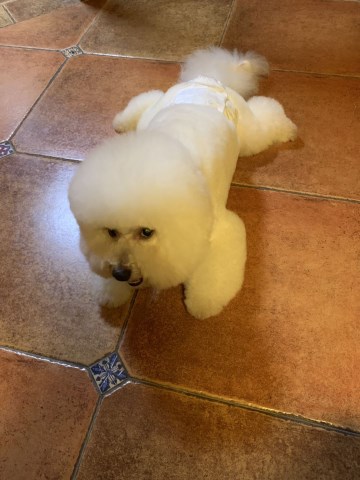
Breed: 3083-n000117-Bichon_Frise